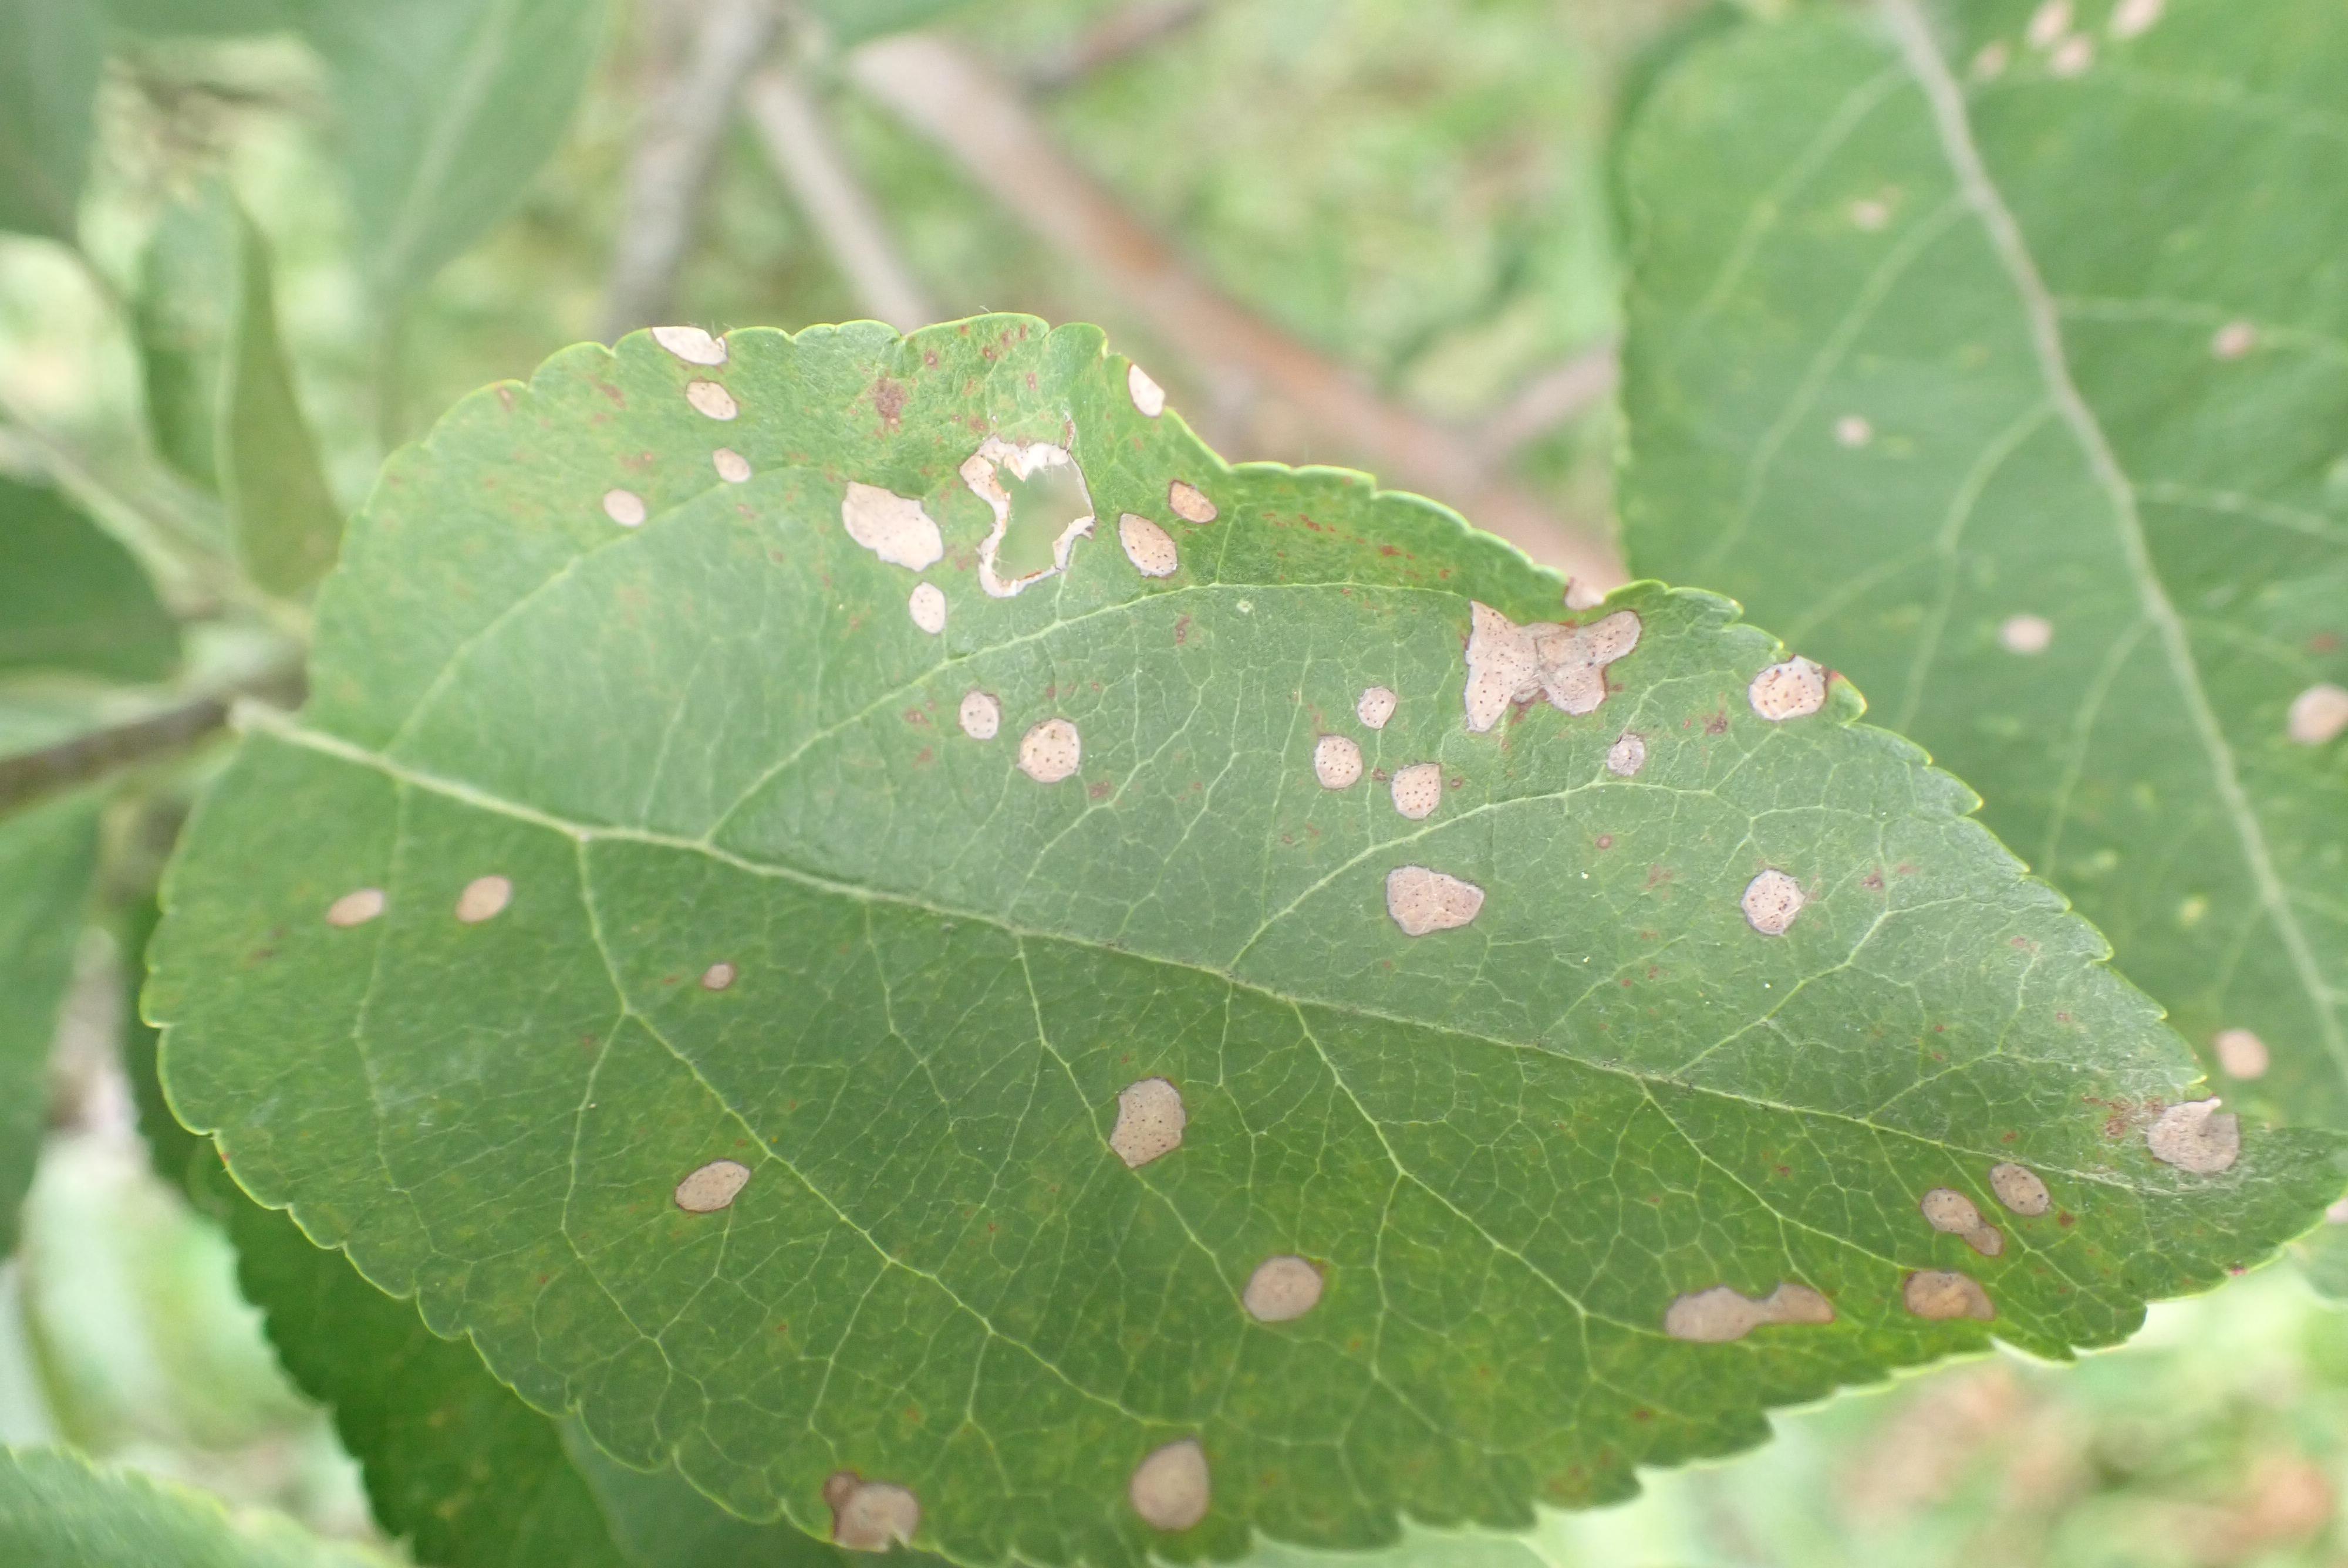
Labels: complex